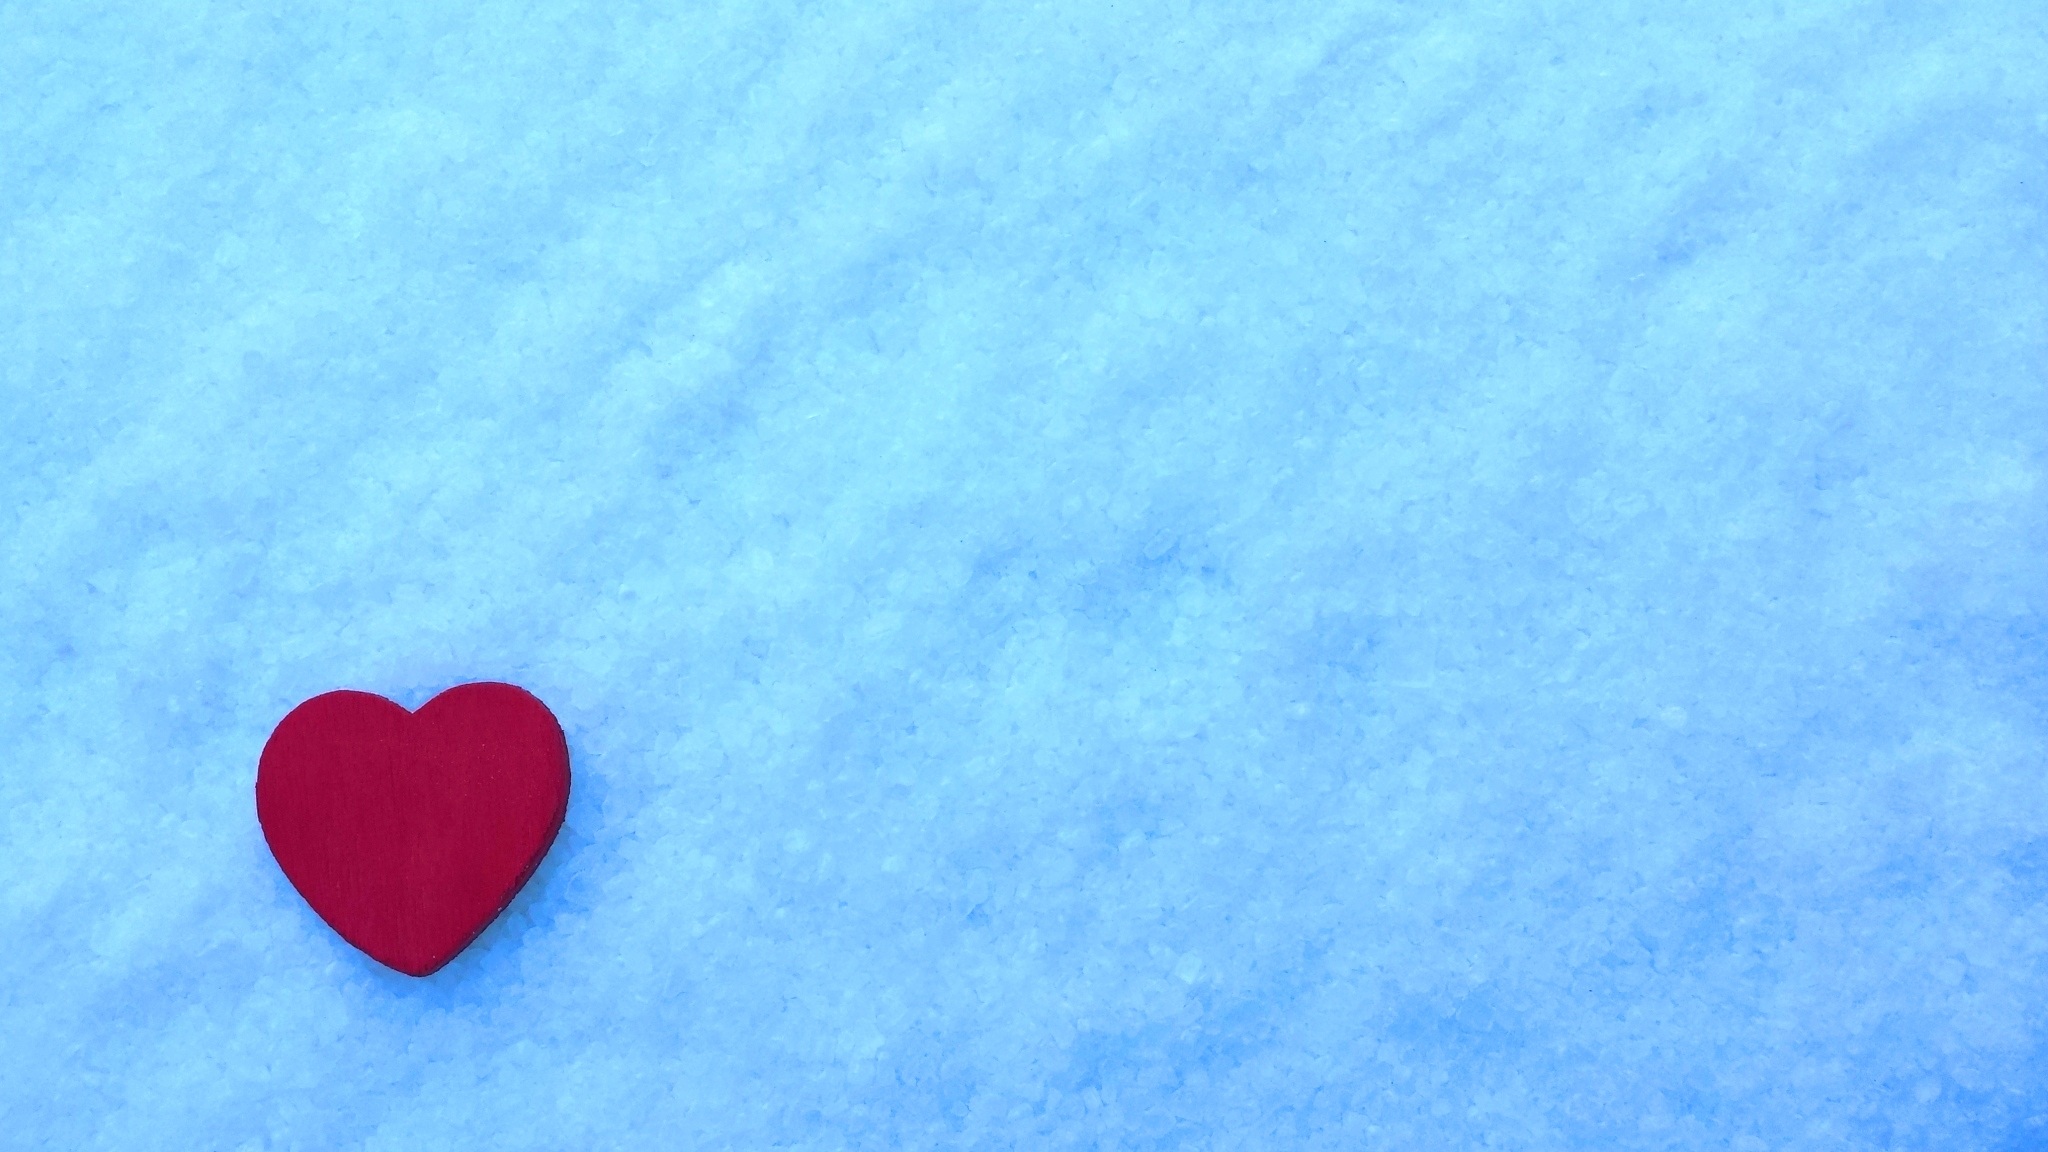
creative, petal, celebration, love, heart, gift, decoration, red, symbol, color, banner, romance, romantic, blue, circle, date, celebrate, present, card, design, poster, organ, anniversary, occasion, greeting, valentines day, feeling, 14th, invitation